Nicole Barnhart

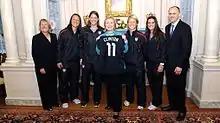
2011 United States women's national soccer team players, Jillian Loyden, Nicole Barnhart, Lori Lindsey, and Ali Krieger, with United States Secretary of State, Hillary Clinton.

In 2010, with Solo out for shoulder surgery and recovery, Barnhart started 11 matches, with 8 wins, 1 loss, and 2 draws, and allowed 5 goals in 990 minutes; including 5 matches in CONCACAF qualifying tournament for FIFA Women's World Cup and 2 shutout playoff matches against Italy that secured the berth for 2011 FIFA Women's World Cup. In 2011, she started 9 matches and won 2 tournaments, at the Four Nations Tournament in China in January and the Algarve Cup in Portugal in March; with 6 wins, 2 losses, and 1 draw. She was on the roster for the 2011 FIFA Women's World Cup alongside Hope Solo, but did not get playing time.